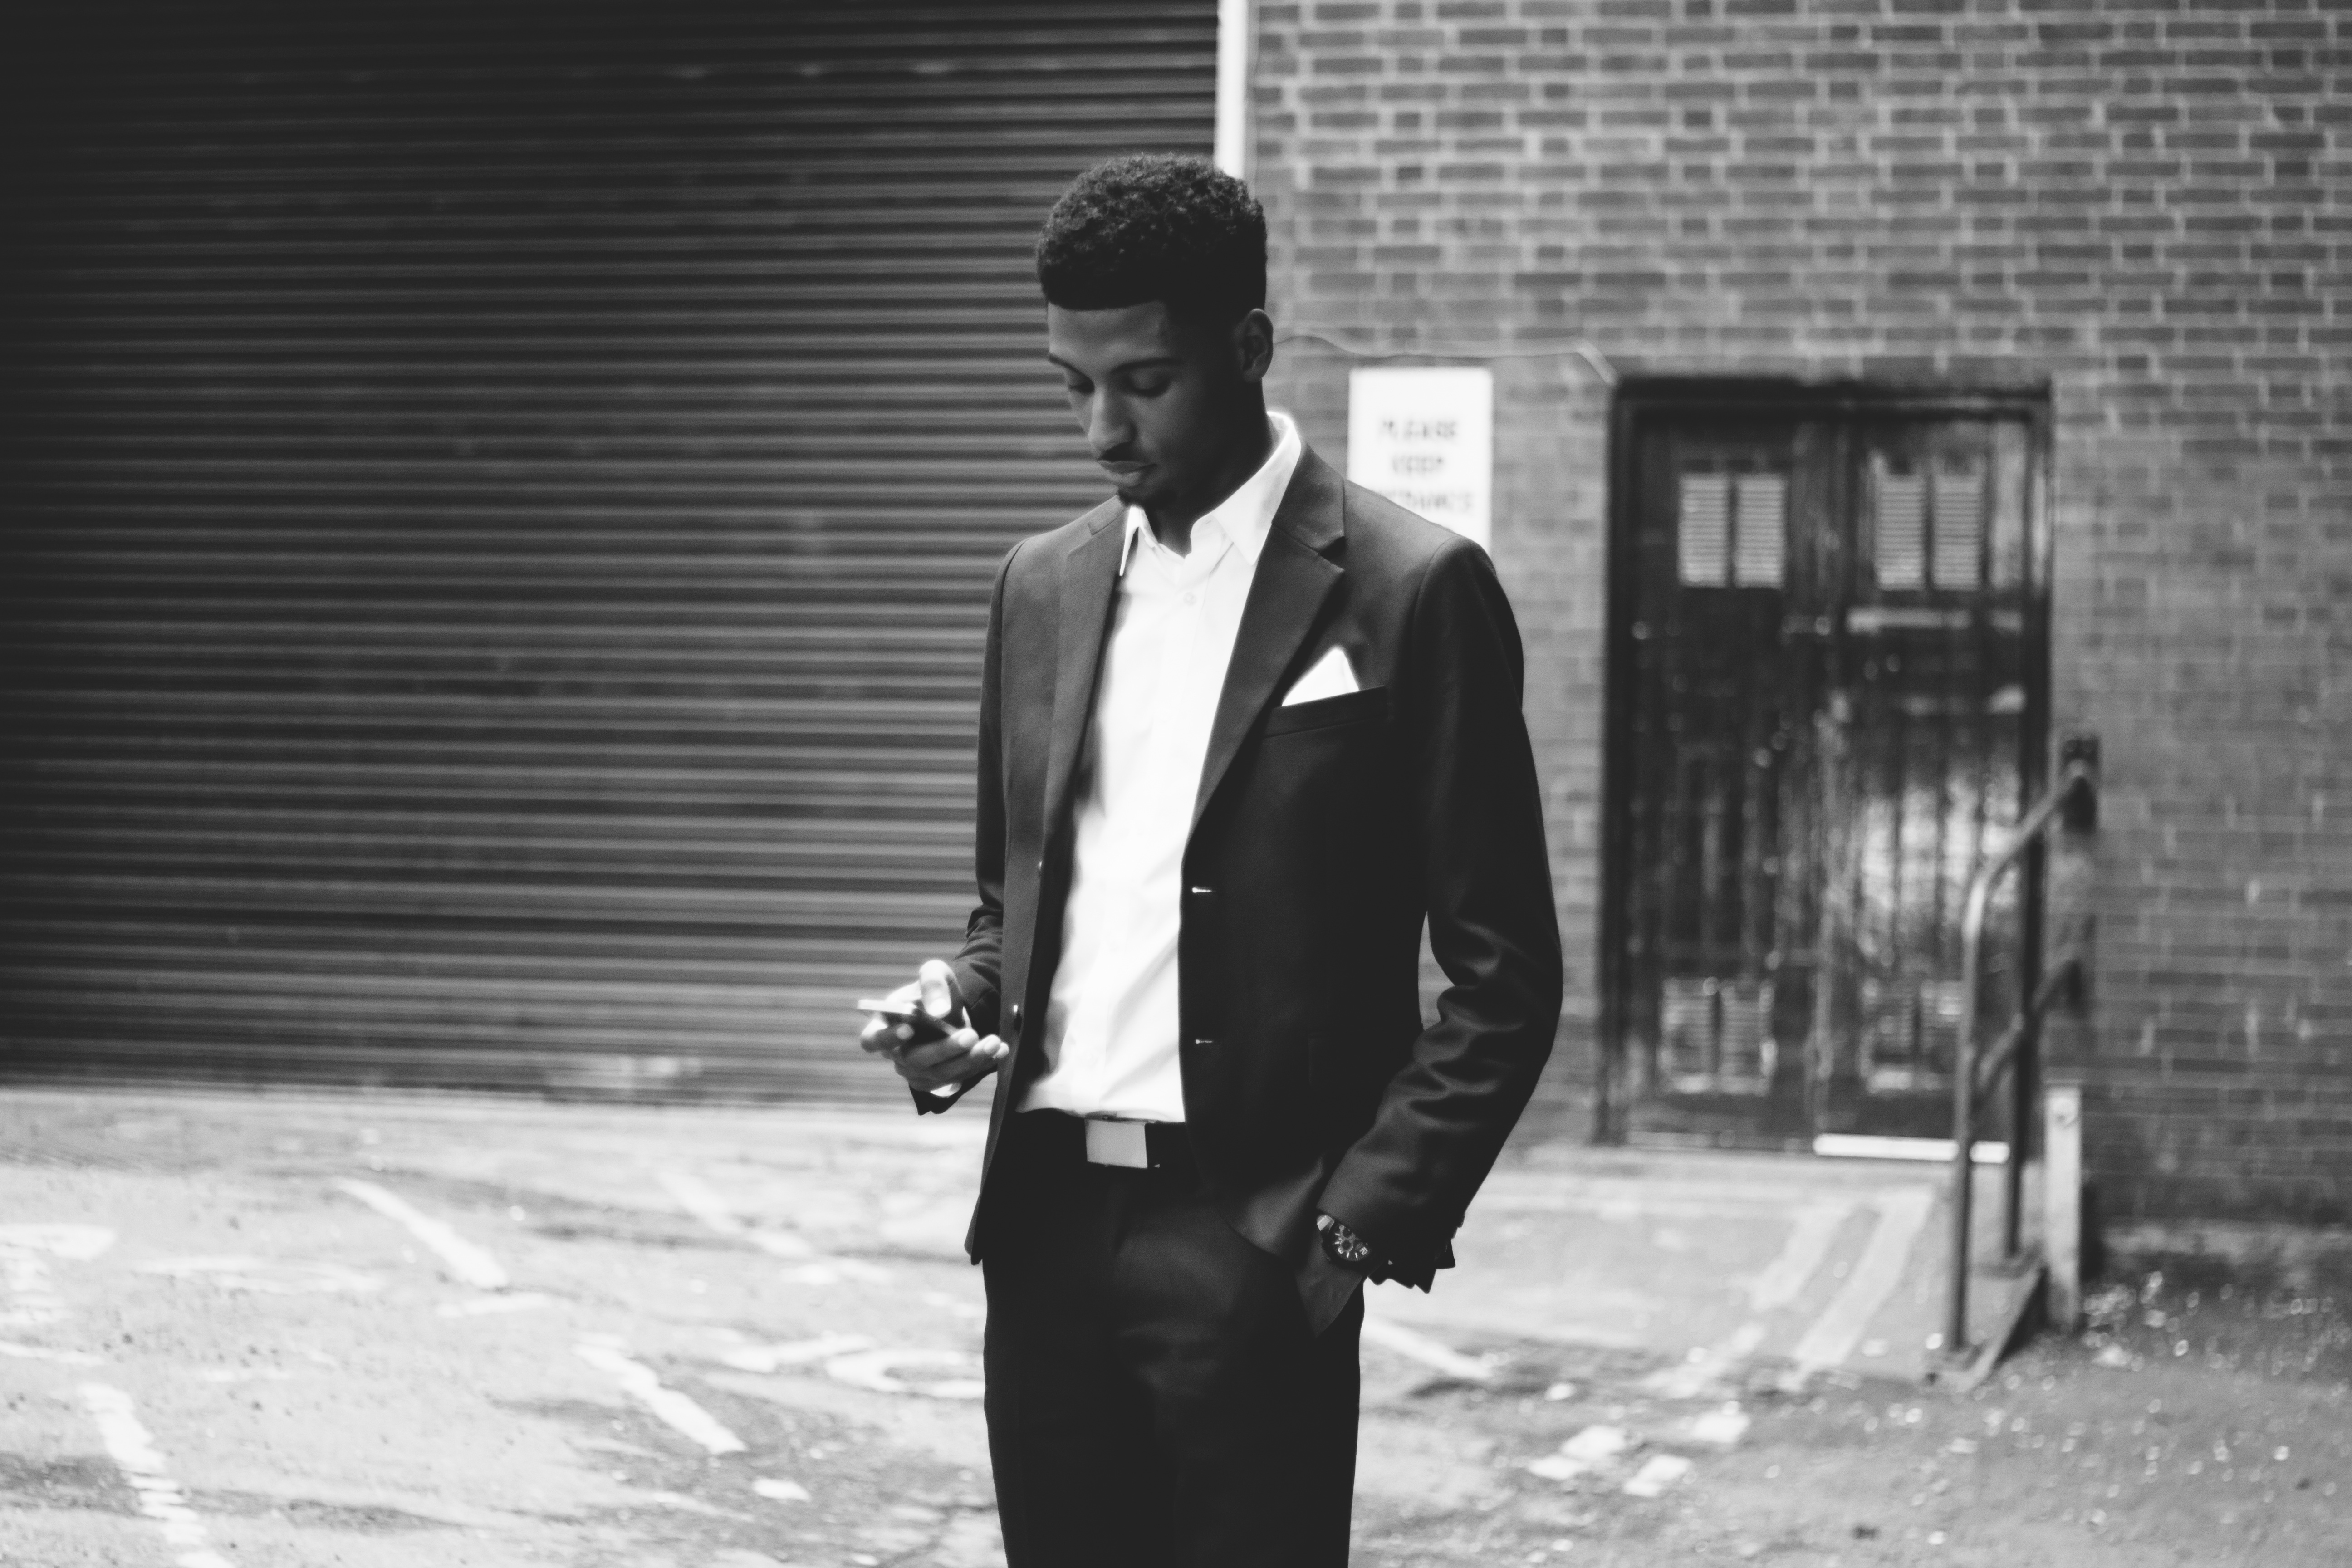
man, suit, black and white, photography, male, clothing, black, monochrome, gentleman, photograph, photo shoot, monochrome photography, film noir